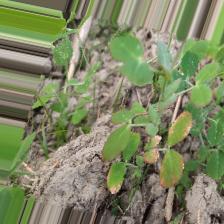
Label: Ascochyta blight